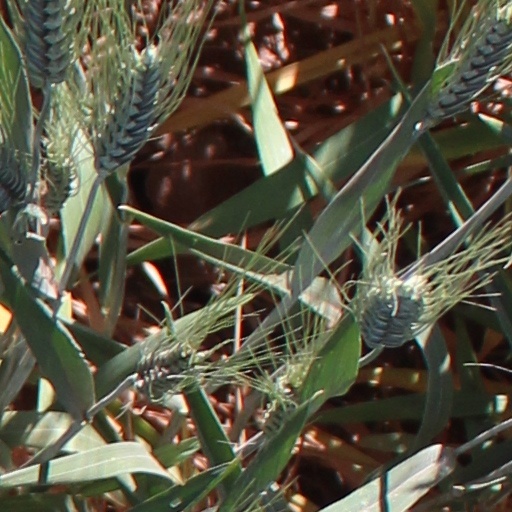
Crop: wheat